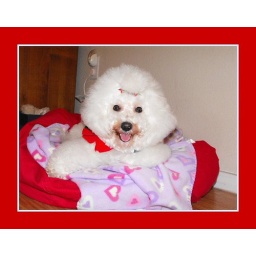
raven shay girl dog bow wearing bichon frise in red bag and hearts